List of Agent Carter characters

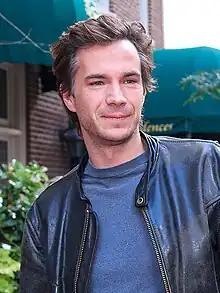
James D'Arcy

Edwin Jarvis was announced to be in the series in July 2014. A butler to the Stark family in the original comics, Jarvis was first adapted in the MCU films as an artificial intelligence named J.A.R.V.I.S., created by Tony Stark. The official tie-in comic "" explained that a more comic-accurate version of the character did exist in the MCU, with the butler Jarvis serving as a mentor to a young Tony and eventually inspiring his A.I.; the Jarvis seen in "Agent Carter" is a younger version of this butler, working for Howard Stark before Tony is born. D'Arcy was cast in the role in September 2014. Fazekas, explaining the introduction and development of Jarvis in the series, stated that "some of it has come from the comics and some of it we've developed ourselves. Some of it is influenced by James D'Arcy himself and his strengths." D'Arcy was initially nervous about portraying Jarvis's comedic side, given his history of "predominantly play[ing] psychopaths", and did not study Paul Bettany's performance as J.A.R.V.I.S. when approaching the character. Ottobre-Melton explained, in terms of costume design, that "Jarvis is a tweed suit man. He has a large responsibility handling Howard Stark's affairs, and needs to look polished at all times. He's a well-paid employee who can afford custom-made 3-piece suits, and has a British sensibility, so we put him in a finely tailored bold black and grey Herringbone suit."